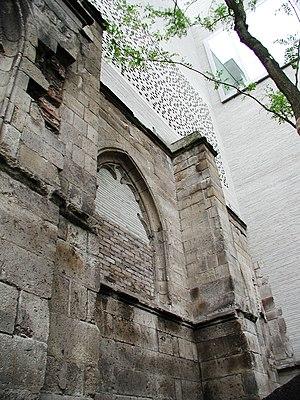
L'église Sainte-Colombe est un vestige de l'une des nombreuses églises romanes de Cologne. Sa construction remonte à l'année 980.